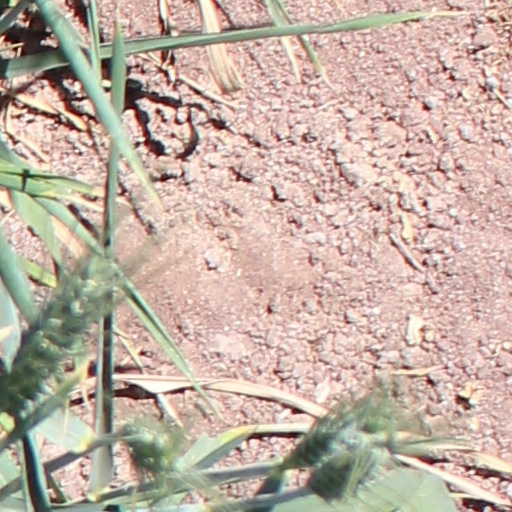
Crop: wheat